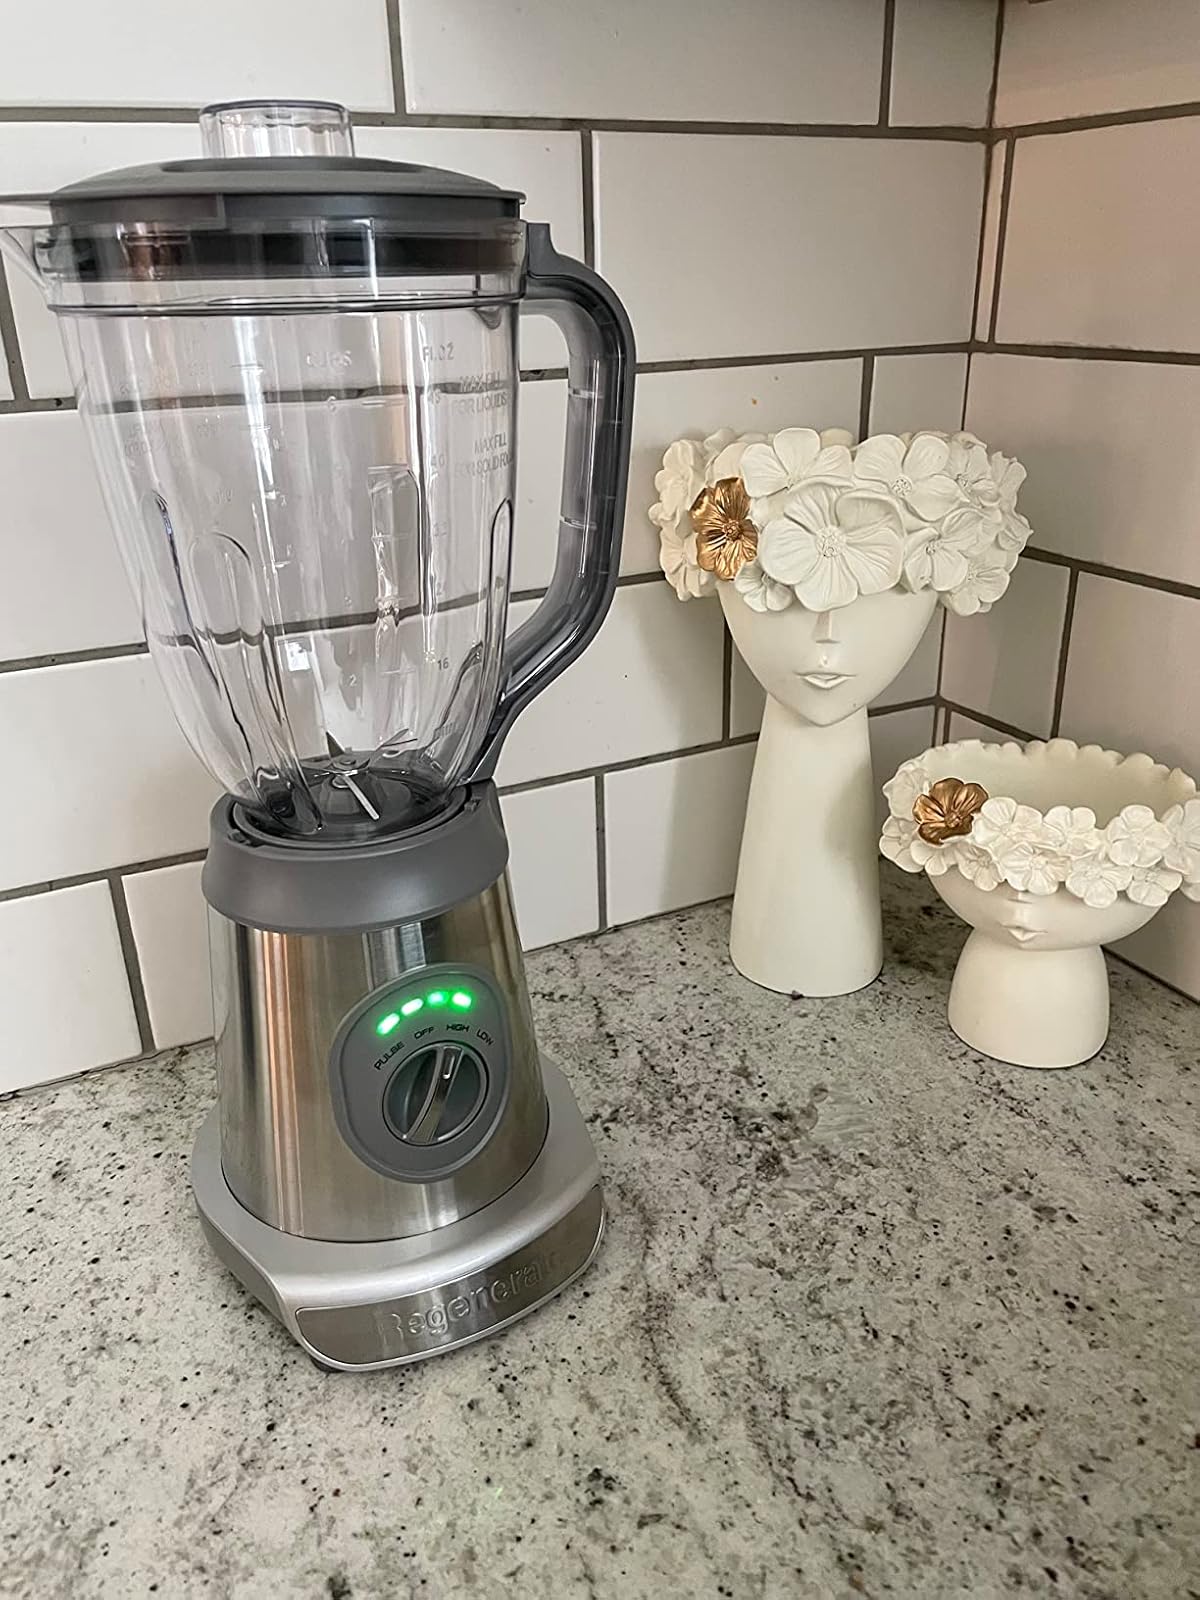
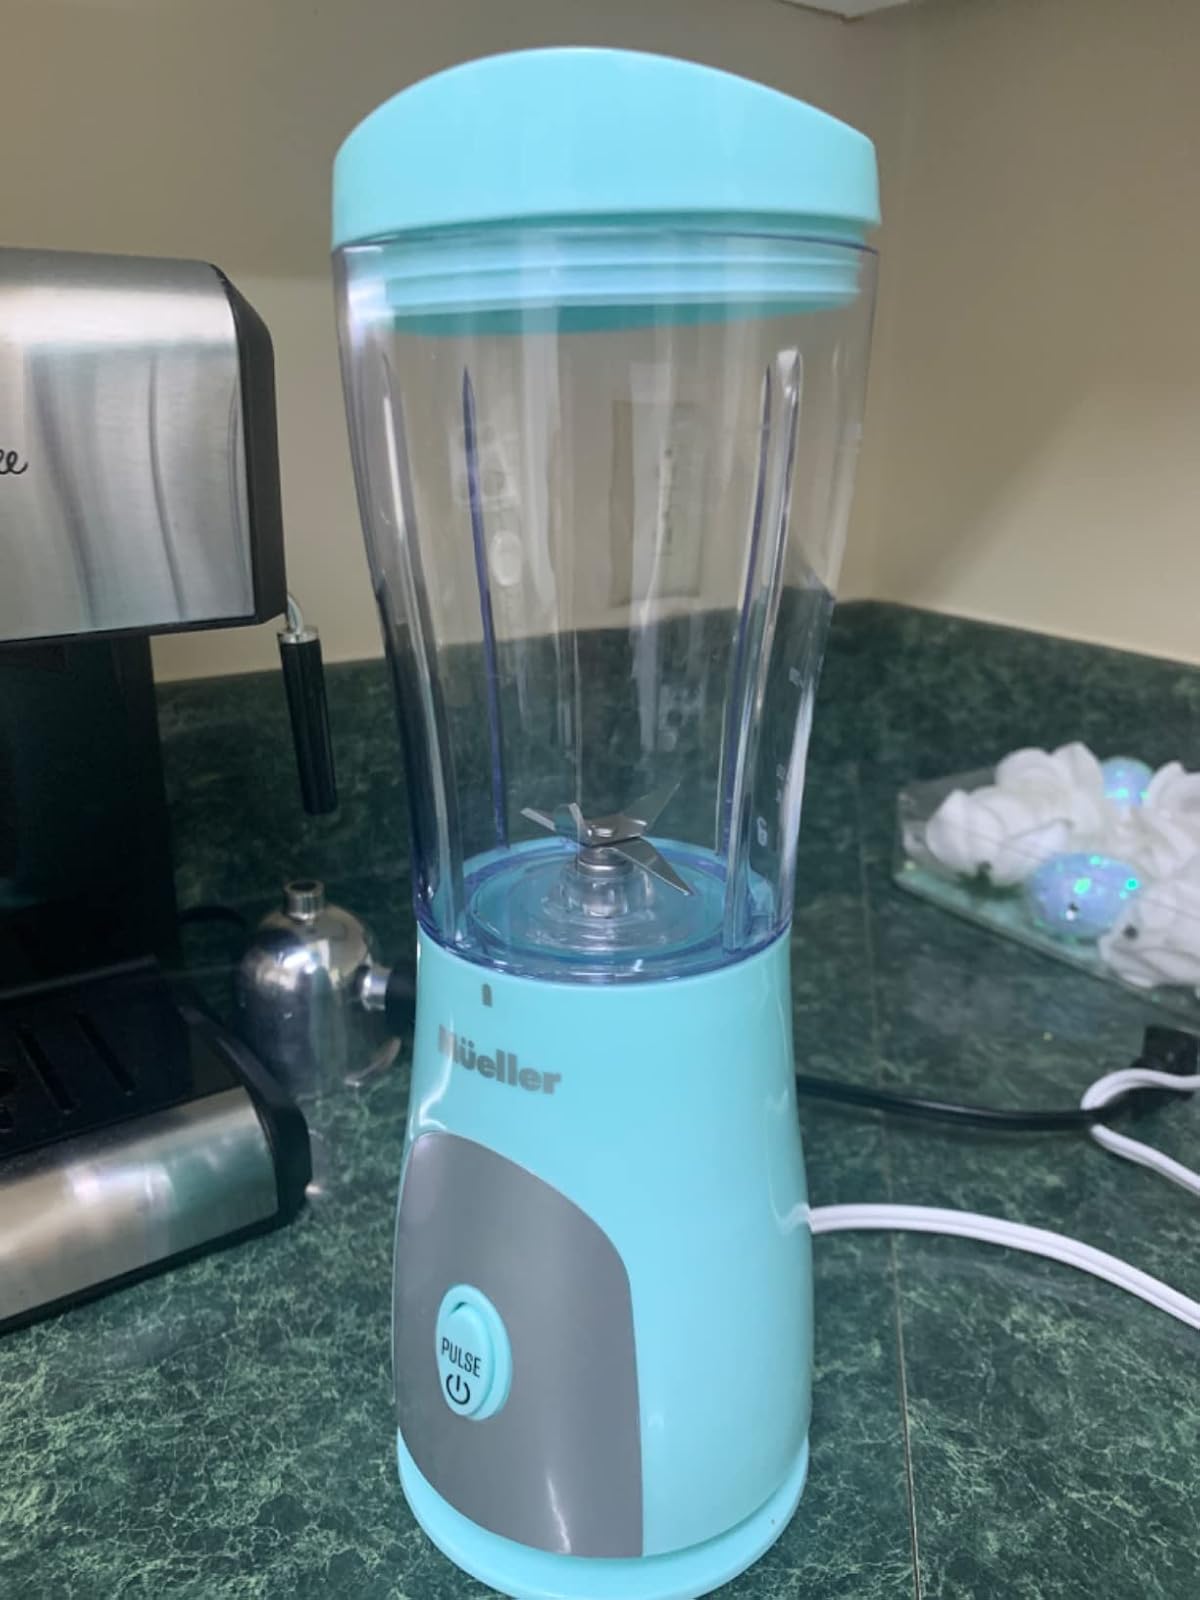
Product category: items_blender
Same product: no